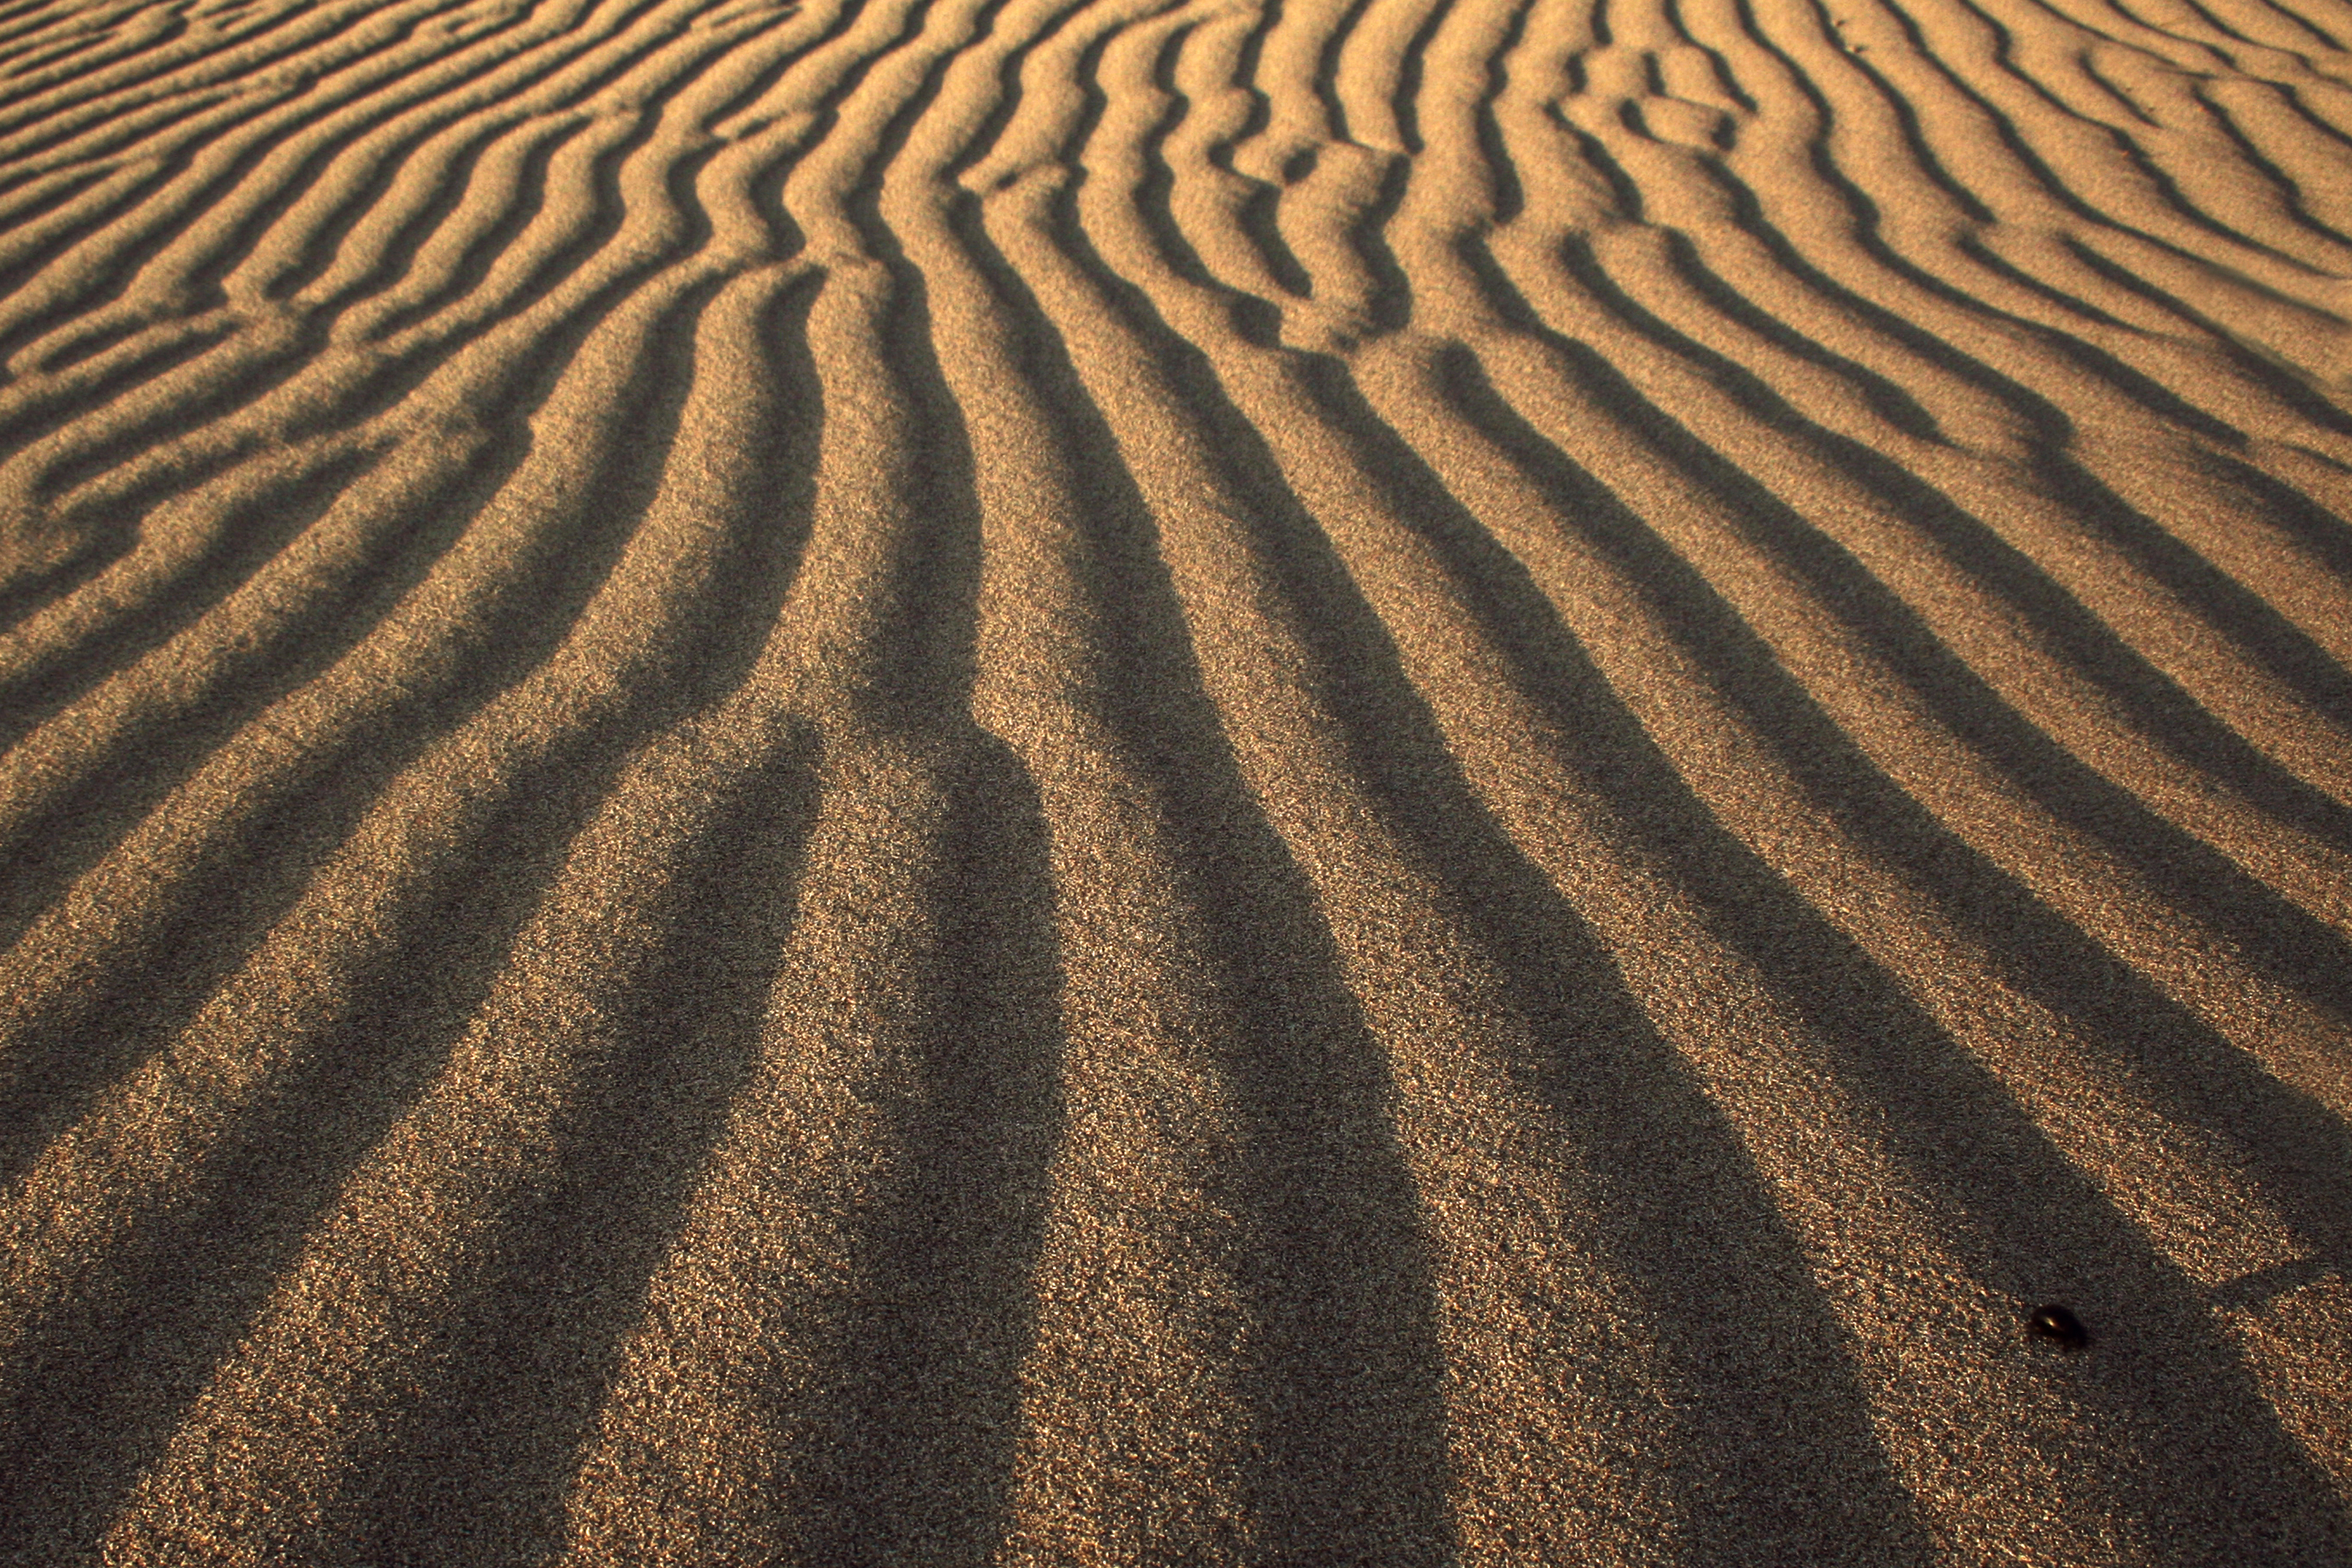
landscape, sand, field, texture, arid, desert, barren, dry, pattern, soil, material, habitat, sand dunes, natural environment, aeolian landform, grass family, royalty free images